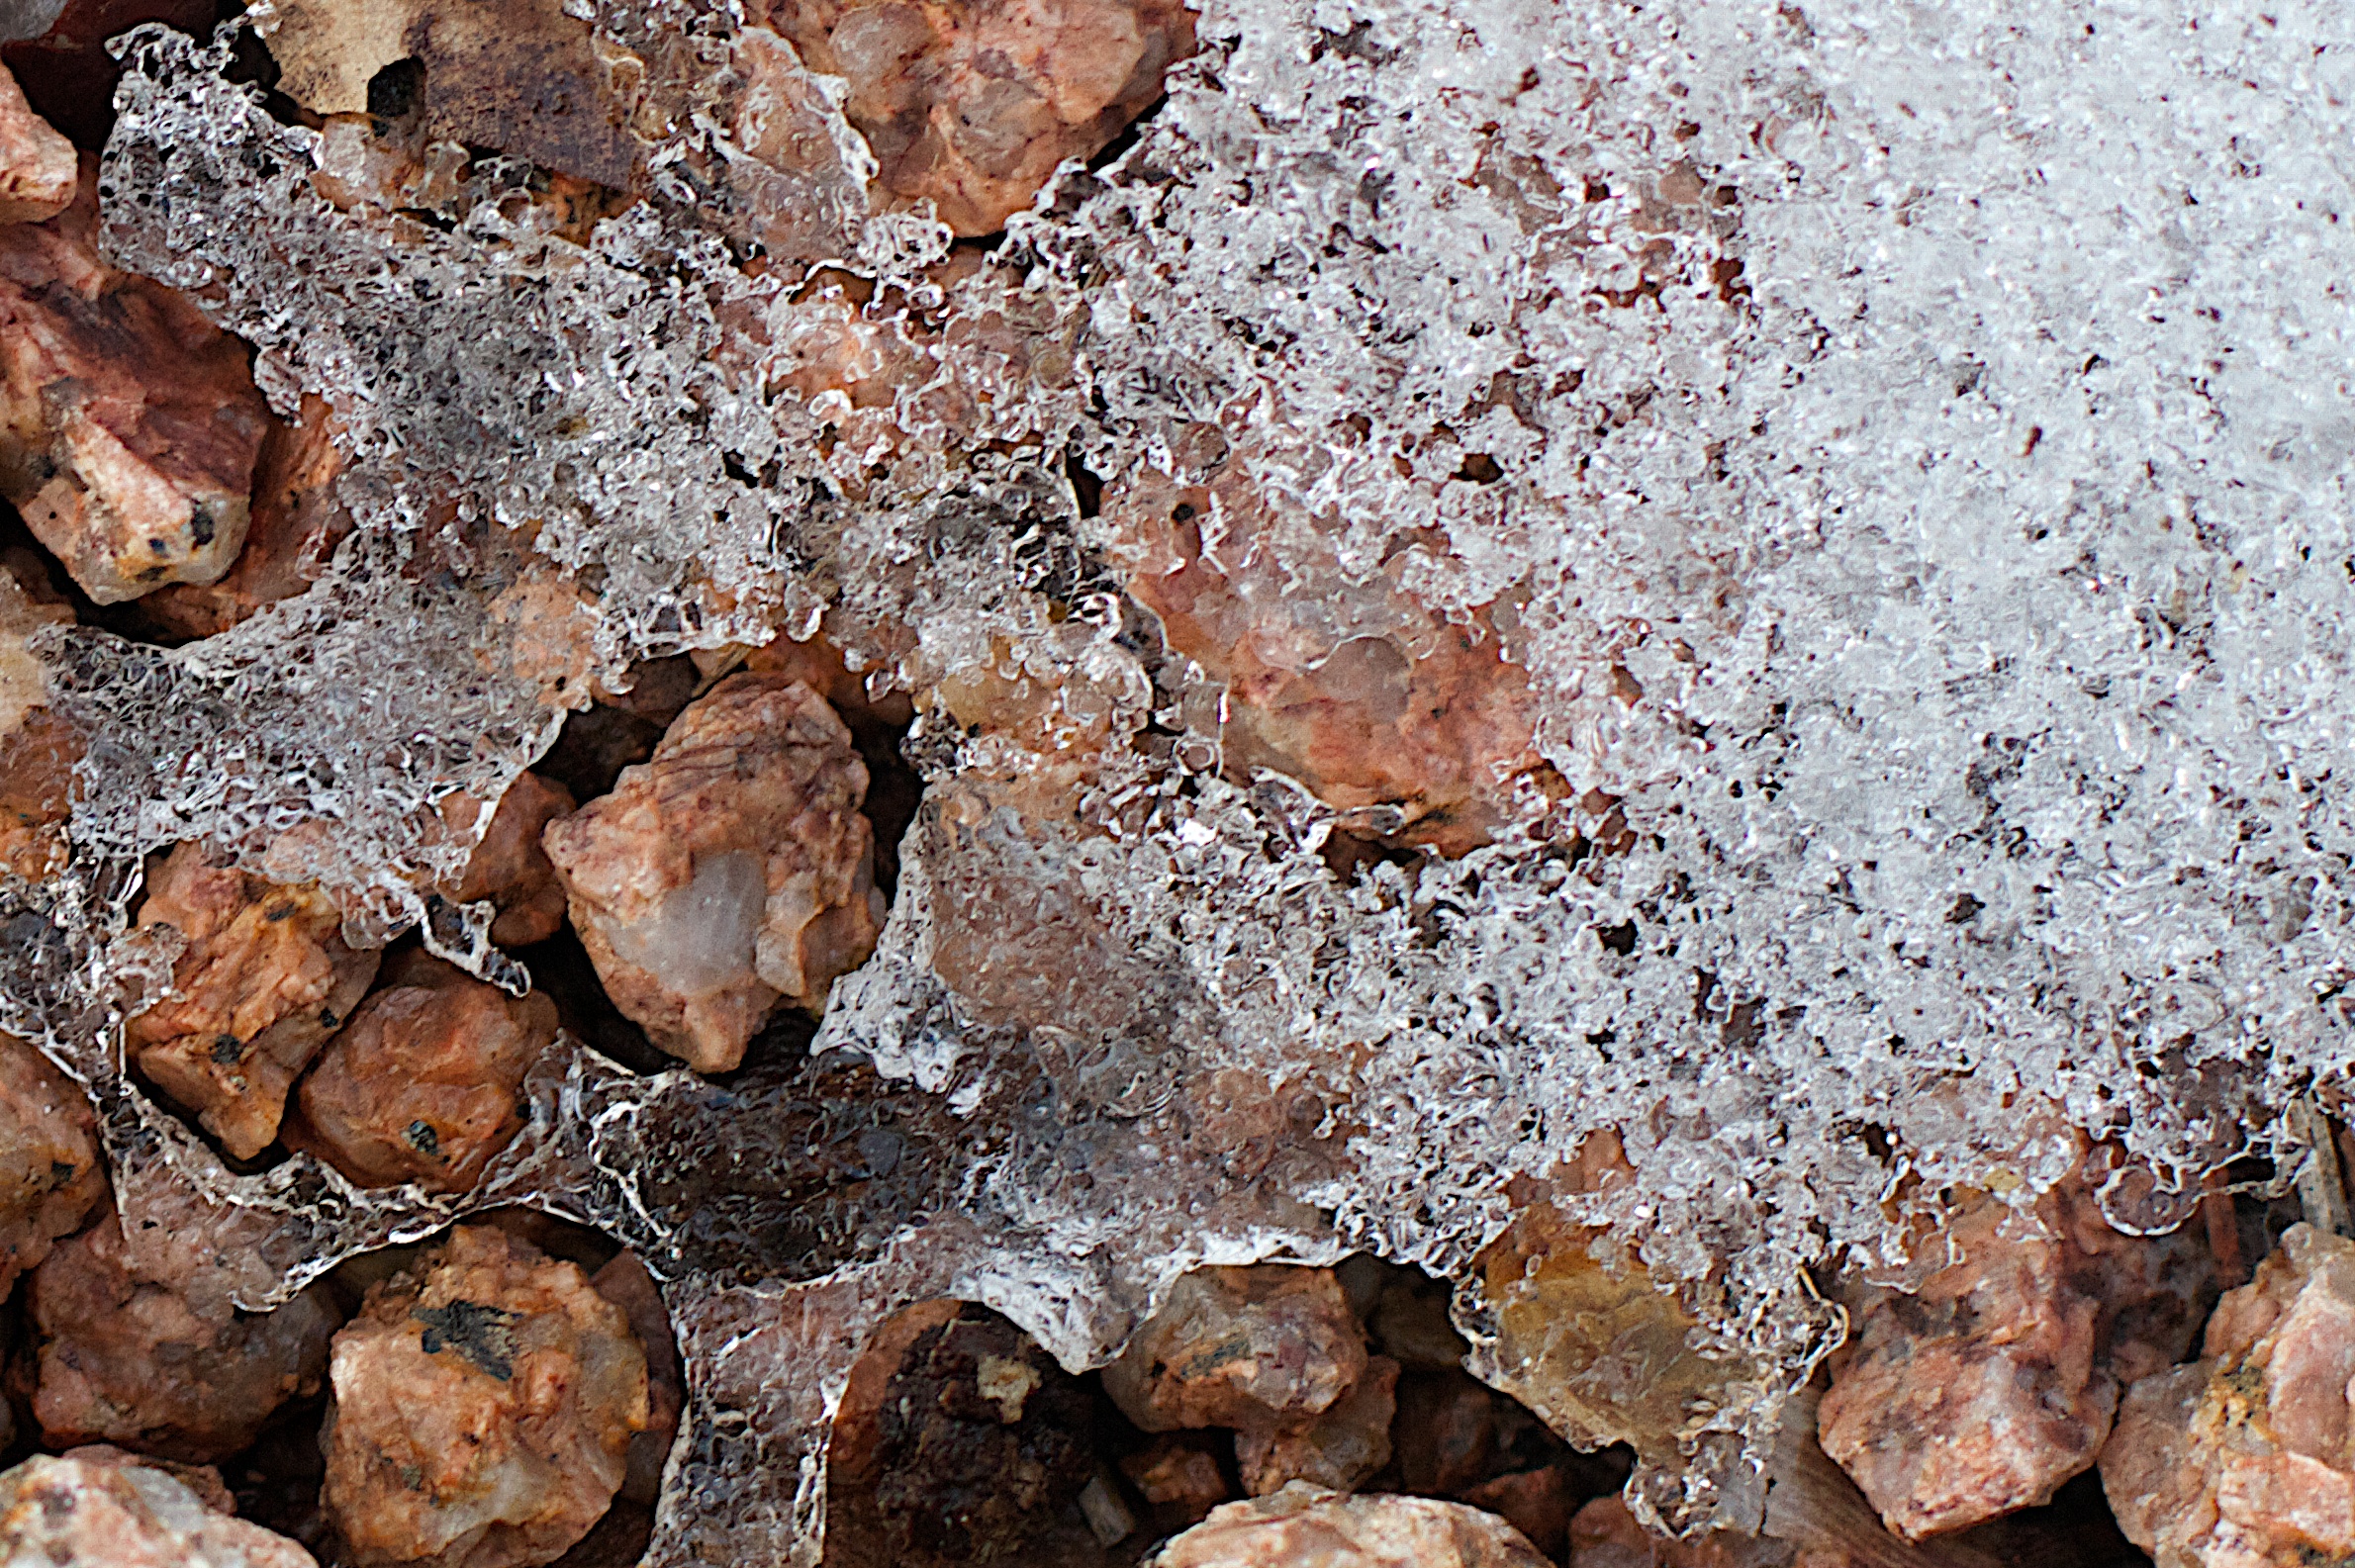
tree, rock, branch, wood, texture, leaf, flower, frost, trunk, soil, material, geology, macro photography